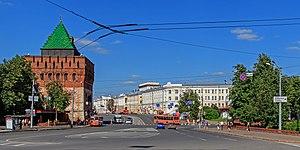
La place de Minine et Pojarski est la place principale de Nijni Novgorod.